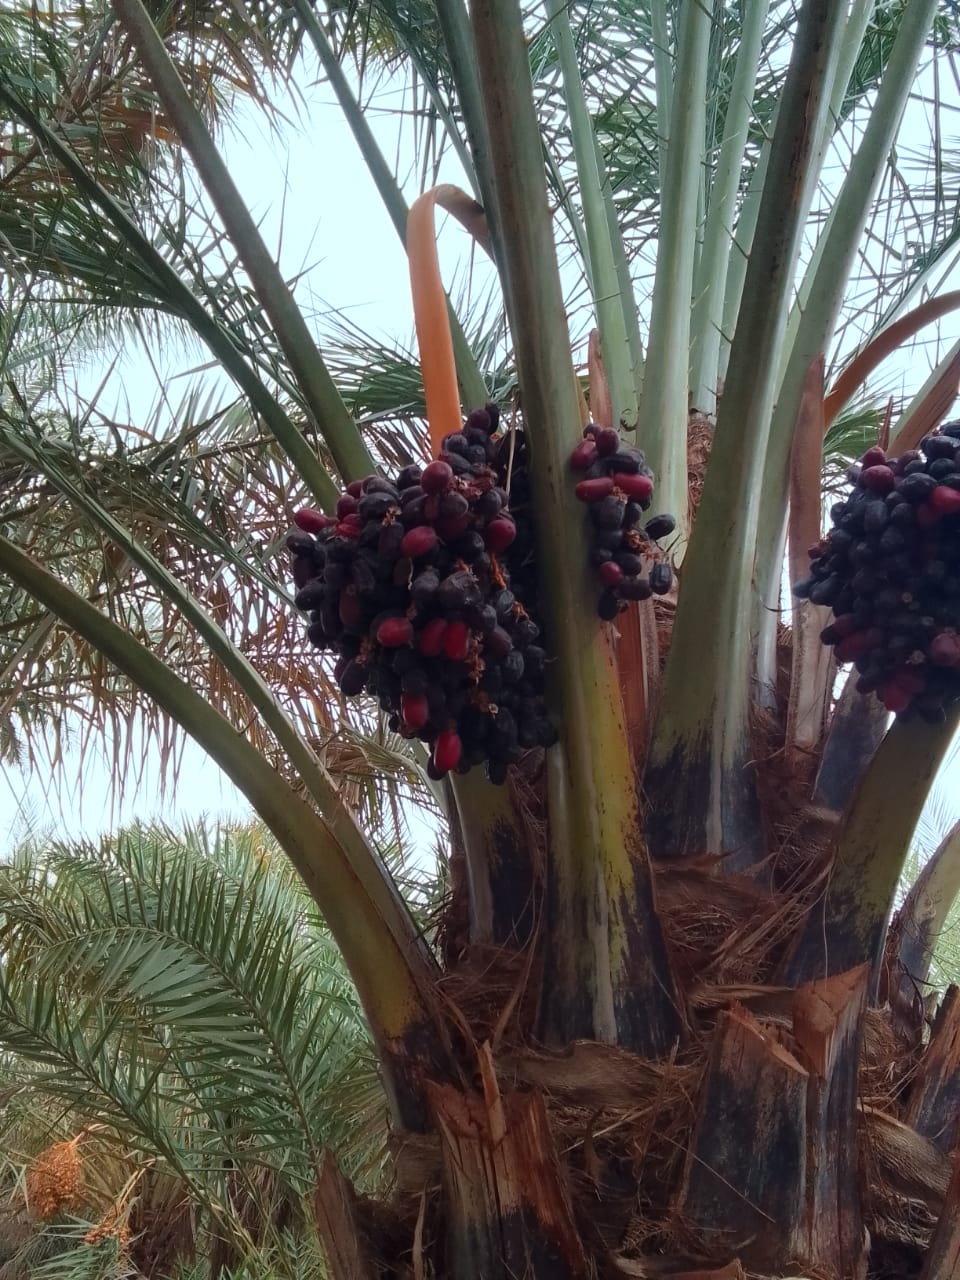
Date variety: bouisthami